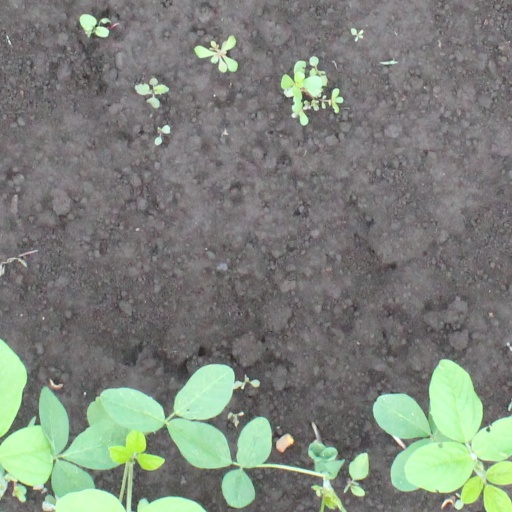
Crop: soybean